Geography of Thailand

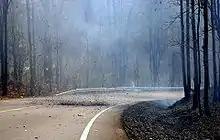
Wind-blown smoke and ash from a forest fire along the Mae Sariang–Khun Yuam road in Mae Hong Son province, 2010.

Pattamawadee Pochanukul, a lecturer from the Faculty of Economics at Thammasat University, estimates that about 59% of all arable land in Thailand belongs to the state. the Treasury Department owned 176,467 plots of land, consisting of about 9.9 million rai (15,769.6 km). The Ministry of Defence owns about 2.6 million rai (4,230 km) or about 21.2% of total public land. Information from the Office of the National Anti-Corruption Commission (NACC) shows that members of the house of representatives in 2013 owned a total of 35,786 rai of land (about 57.3 km).